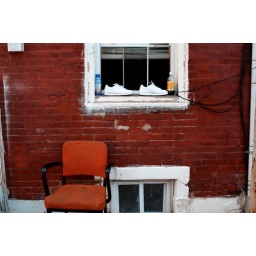
white shoes in window, orange chair